Fabrice Pancrate

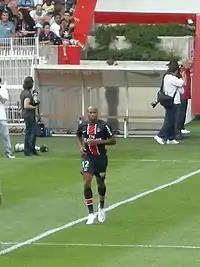
Pancrate with Paris Saint-Germain in 2007

Fabrice Dimitri Pancrate (born 2 May 1980) is a French former professional footballer who played as a midfielder.